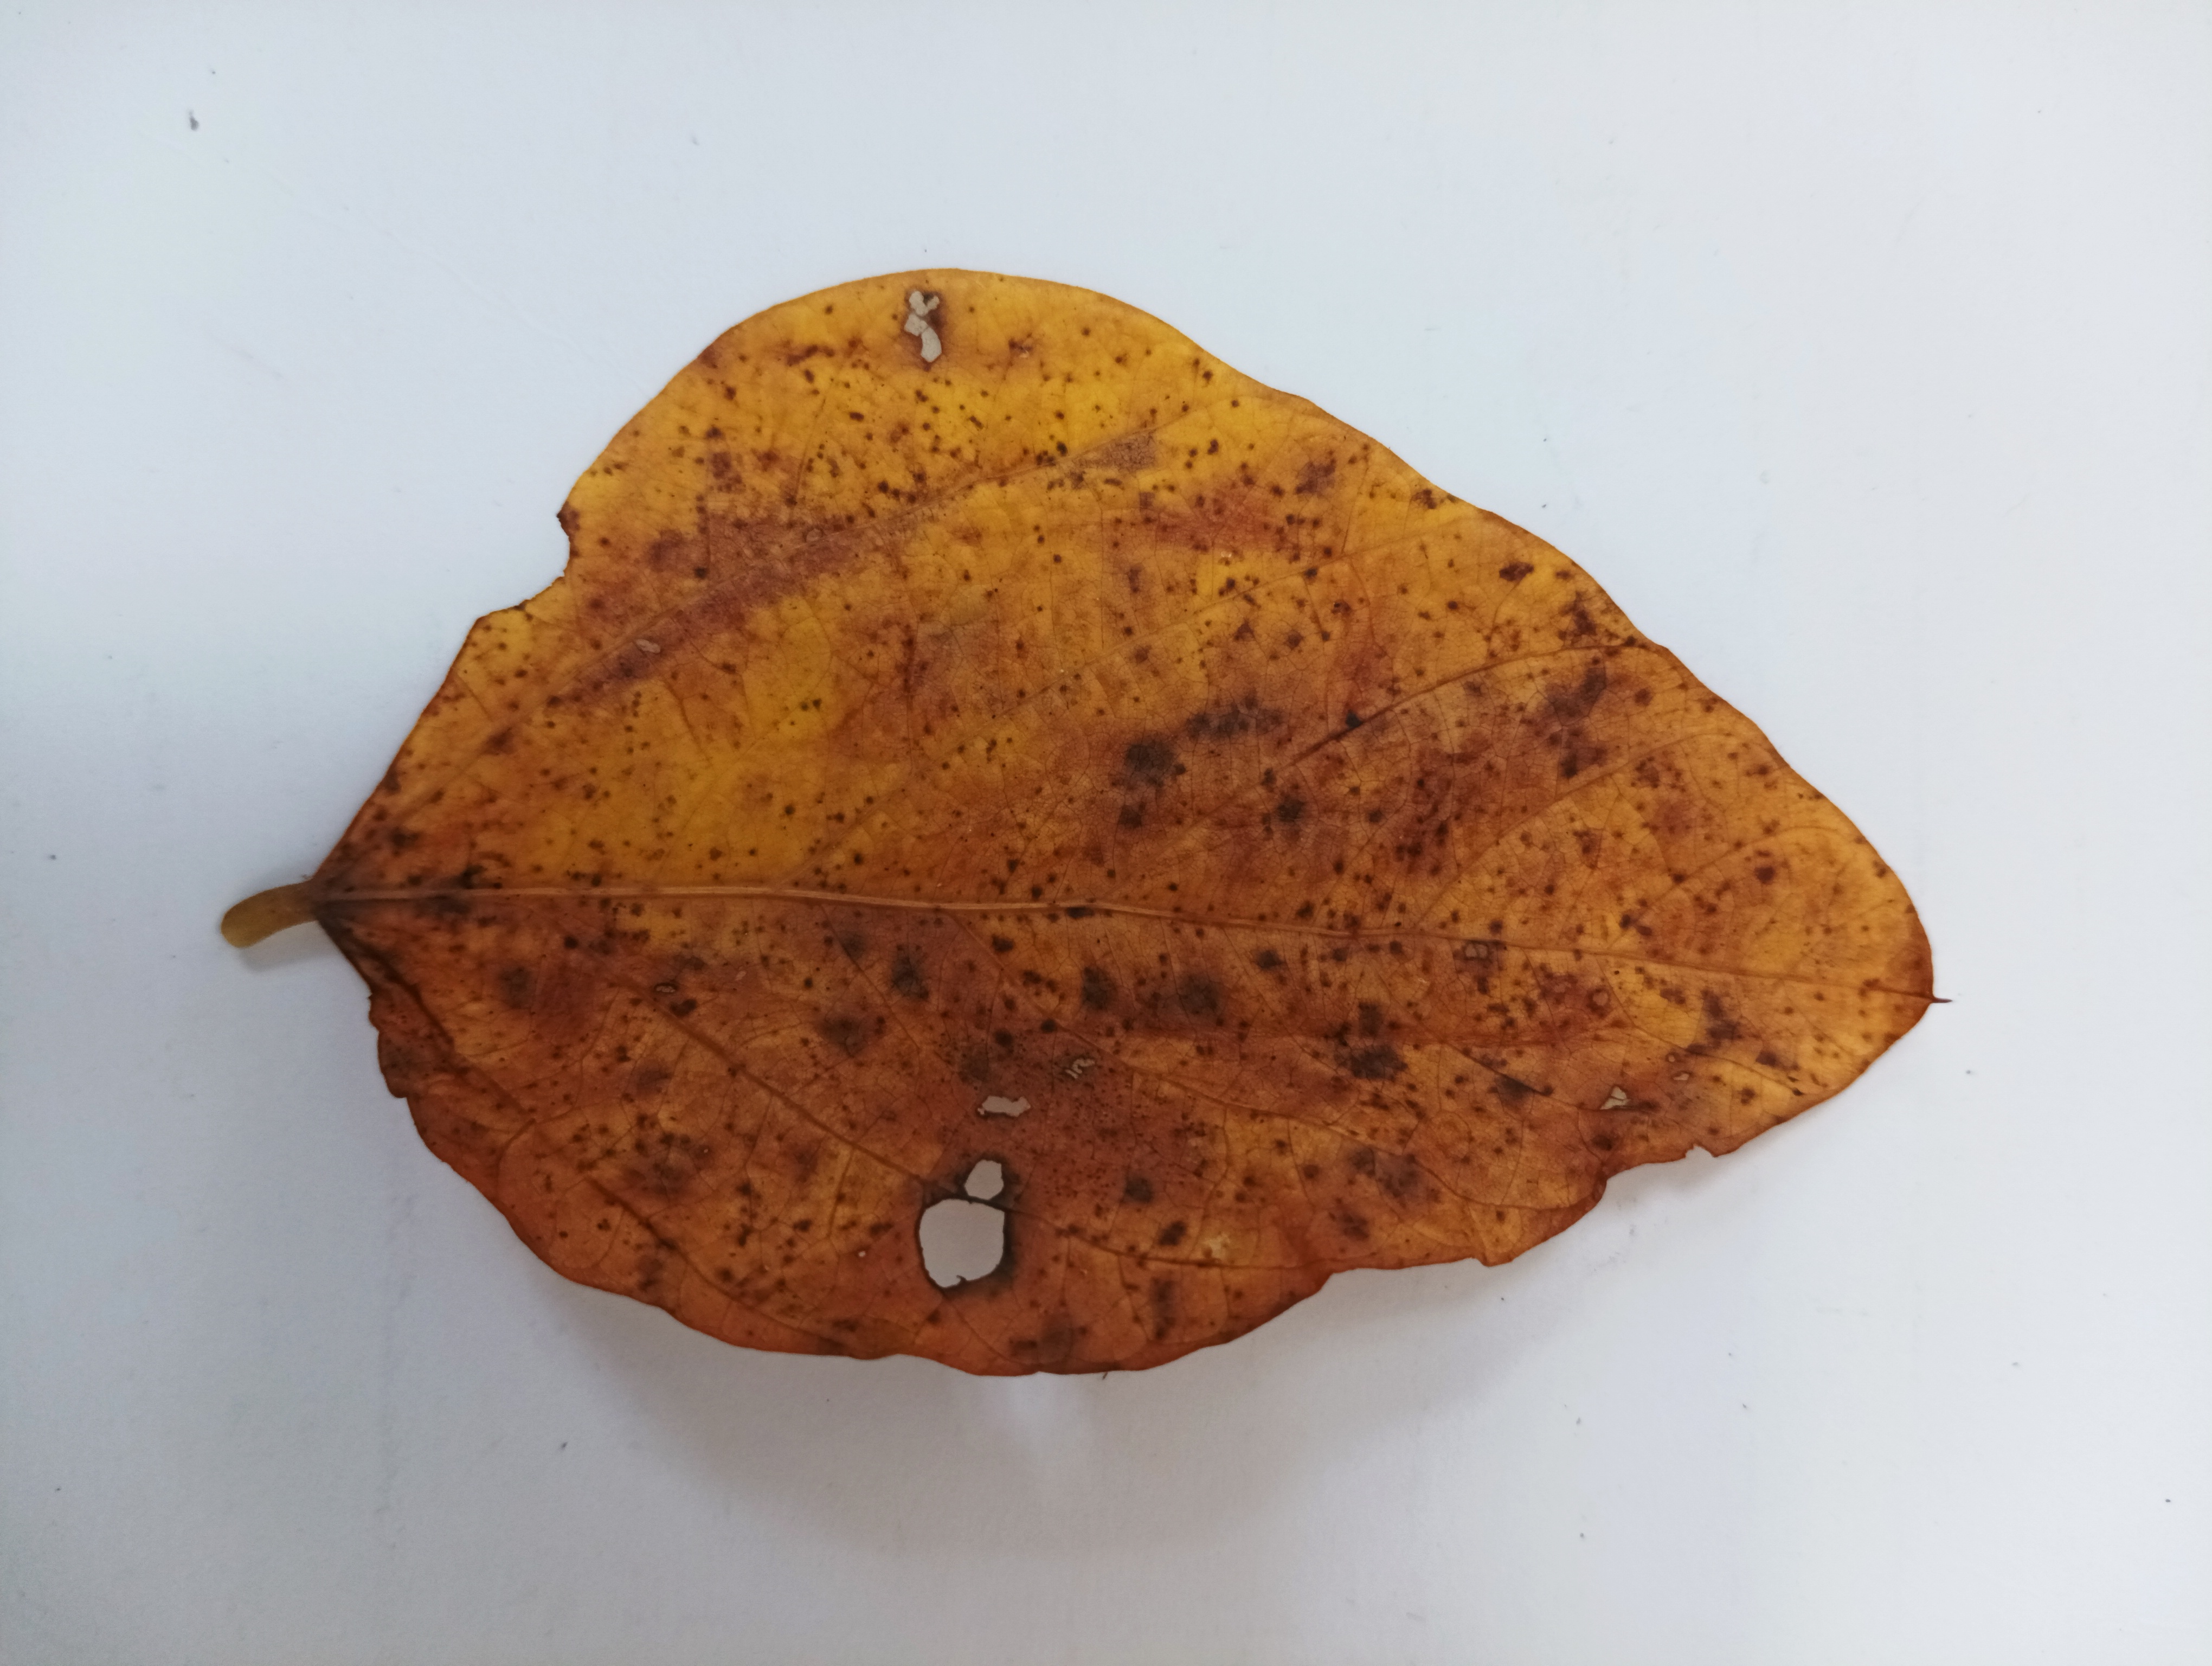
Label: Septoria_Brown_Spot